FC Helsingør

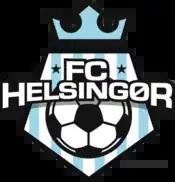

The club was formed on 1 August 2005 when the five Elsinore clubs "Helsingør IF", "Helsingør FC", "Frem Hellebæk IF", "Vapnagaard FK72" and "Snekkersten IF" merged under the name Elite 3000 Fodbold. In 2012, the club changed its name to FC Helsingør. The club plays at Helsingør Stadion. The club moved to the new Helsingør Stadion in the summer of 2019.